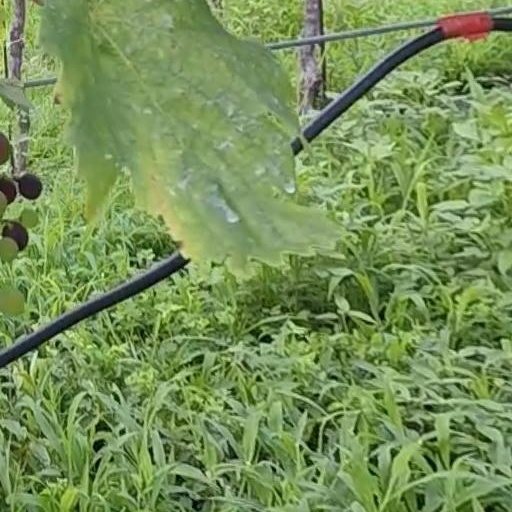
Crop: grape